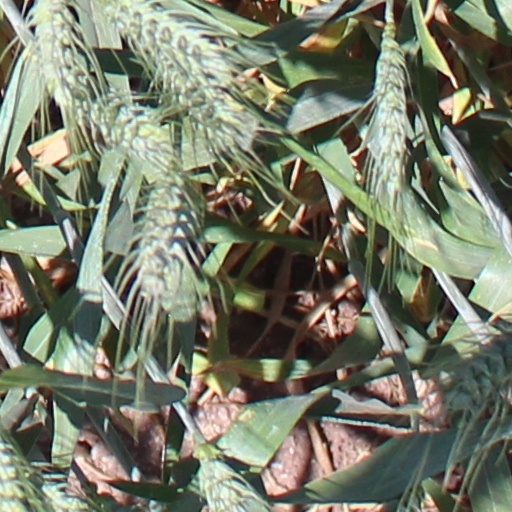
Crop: wheat